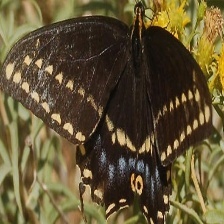
Species: INDRA SWALLOW